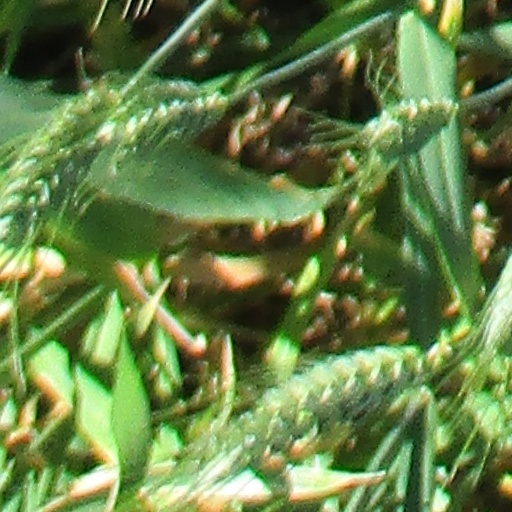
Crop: wheat